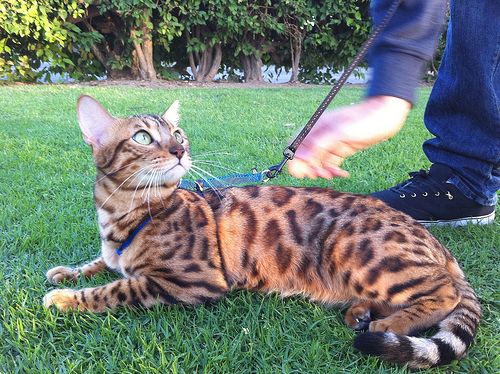
Animal: cat
Breed: bengal